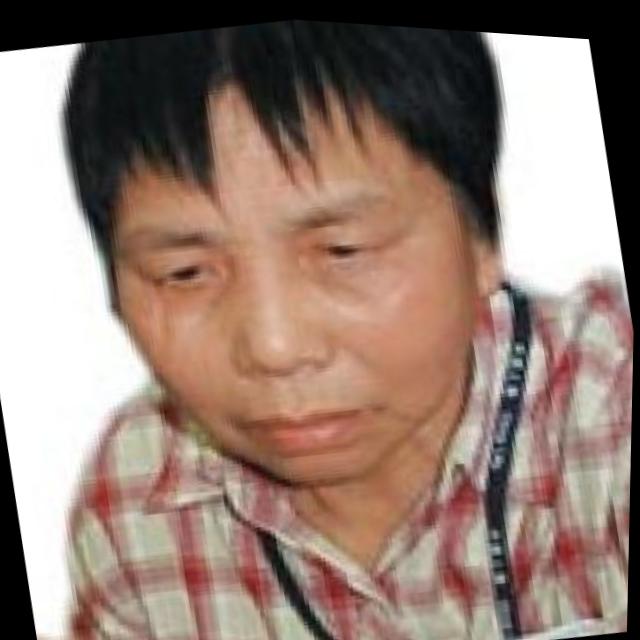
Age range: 65+